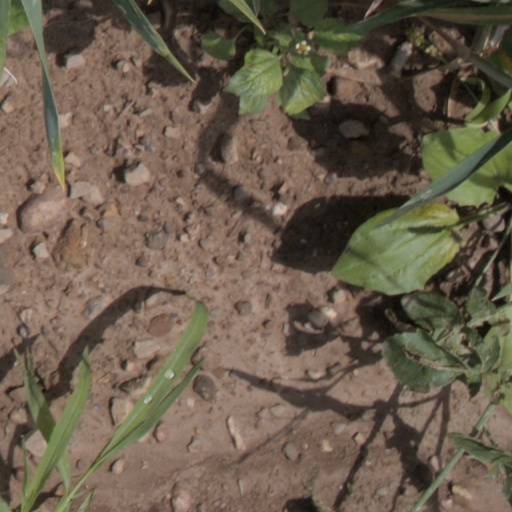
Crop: wheat